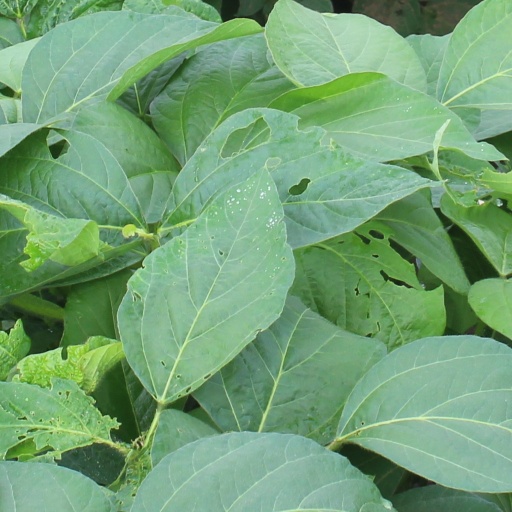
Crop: soybean